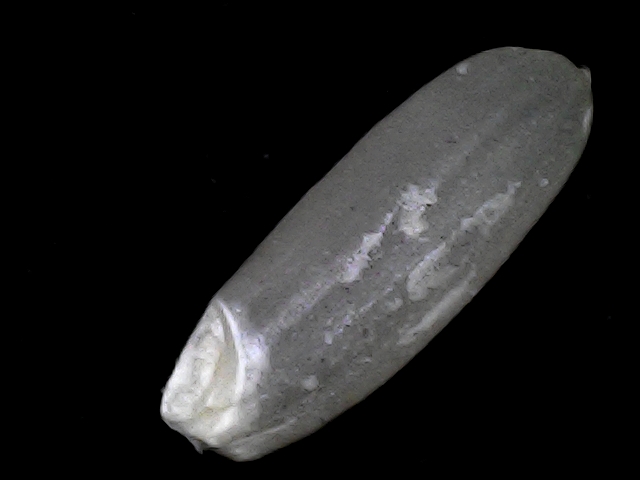
Rice variety: BD56